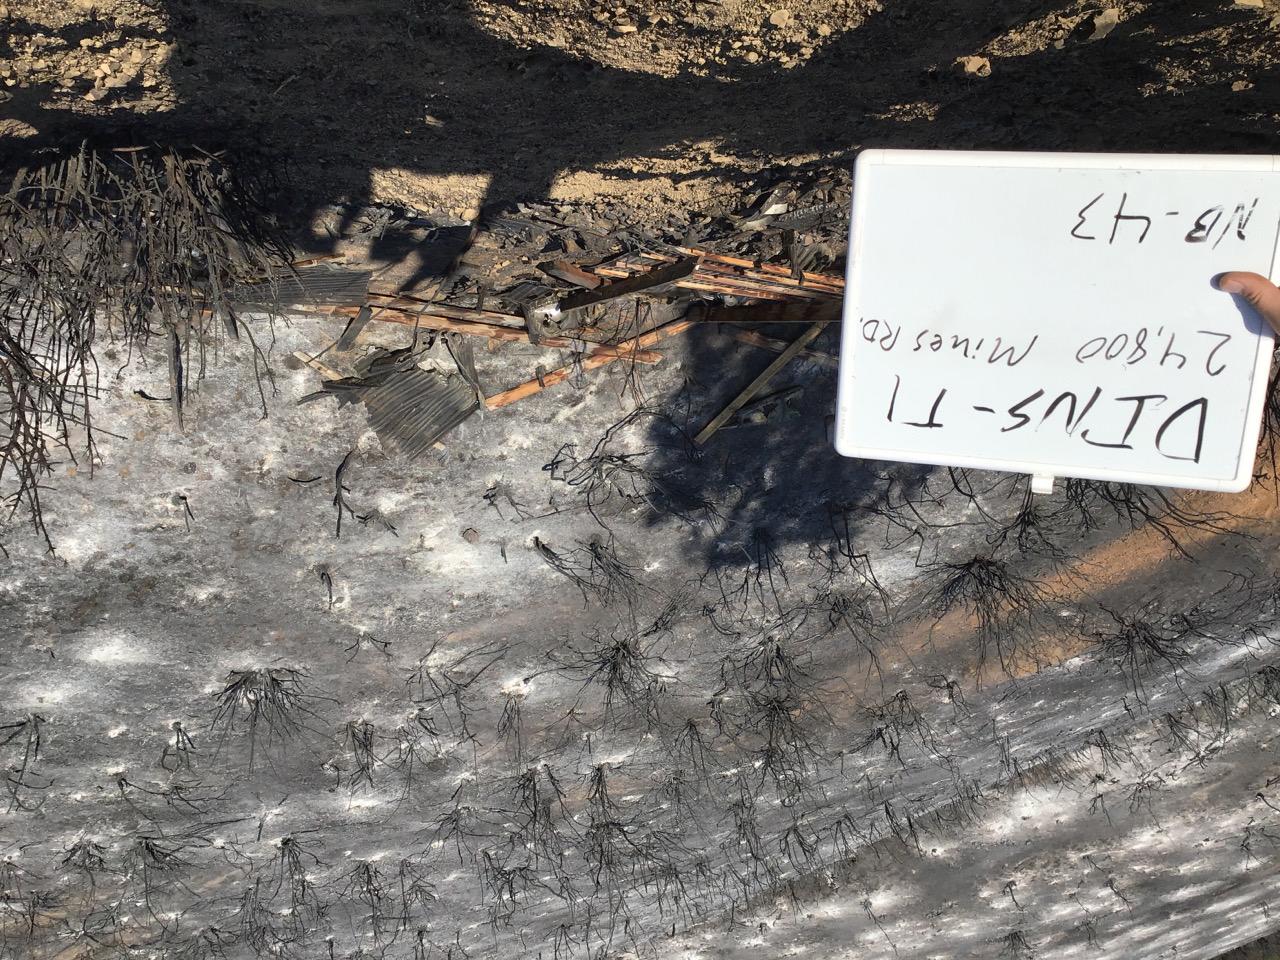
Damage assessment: affected